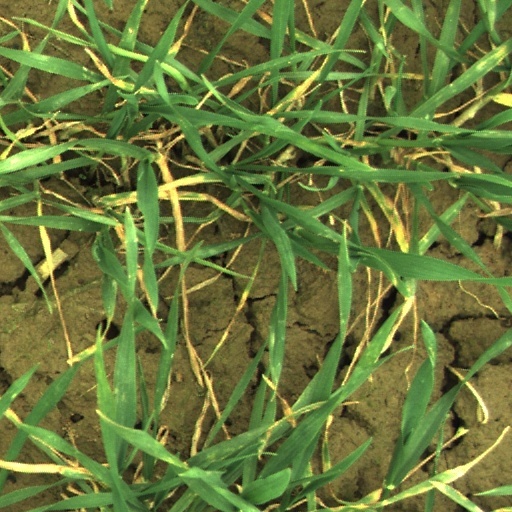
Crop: wheat